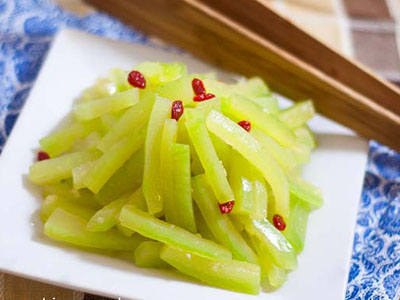
Label: trash